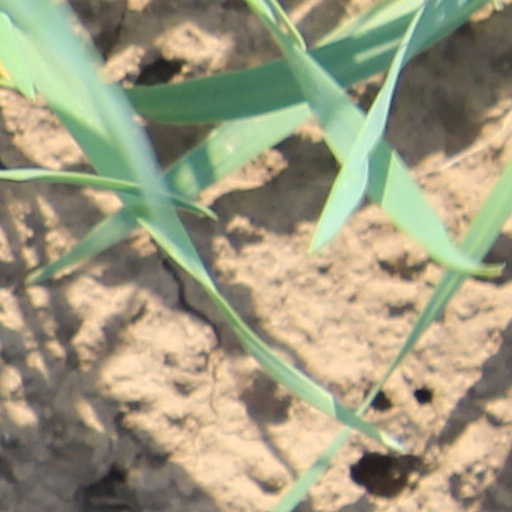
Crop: wheat